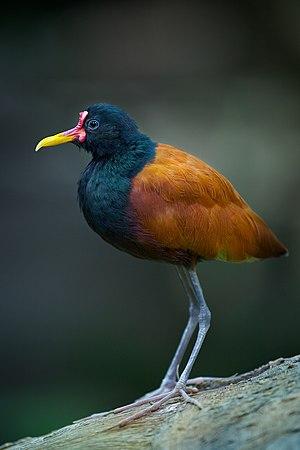
Un Jacana noir (Jacana jacana). Photo prise au Zoo Metroparks de Cleveland, dans l'Ohio (États Unis).
La province de Santa Fe est une province du Centre-Est de l'Argentine. Sa capitale est la ville de Santa Fe.
Le Jacana noir est une espèce d'oiseaux limicoles de la famille des Jacanidae.